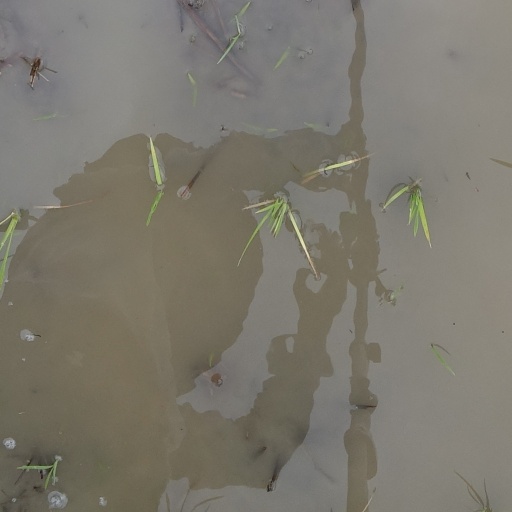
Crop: rice